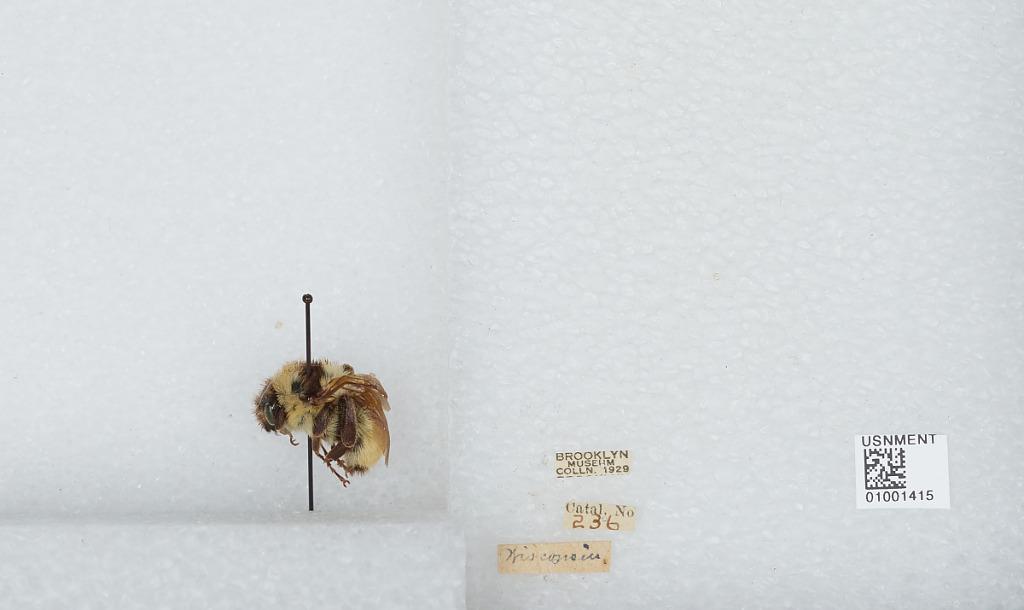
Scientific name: Bombus (Fervidobombus) fervidus fervidus (Fabricius)
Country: United States
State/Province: Wisconsin